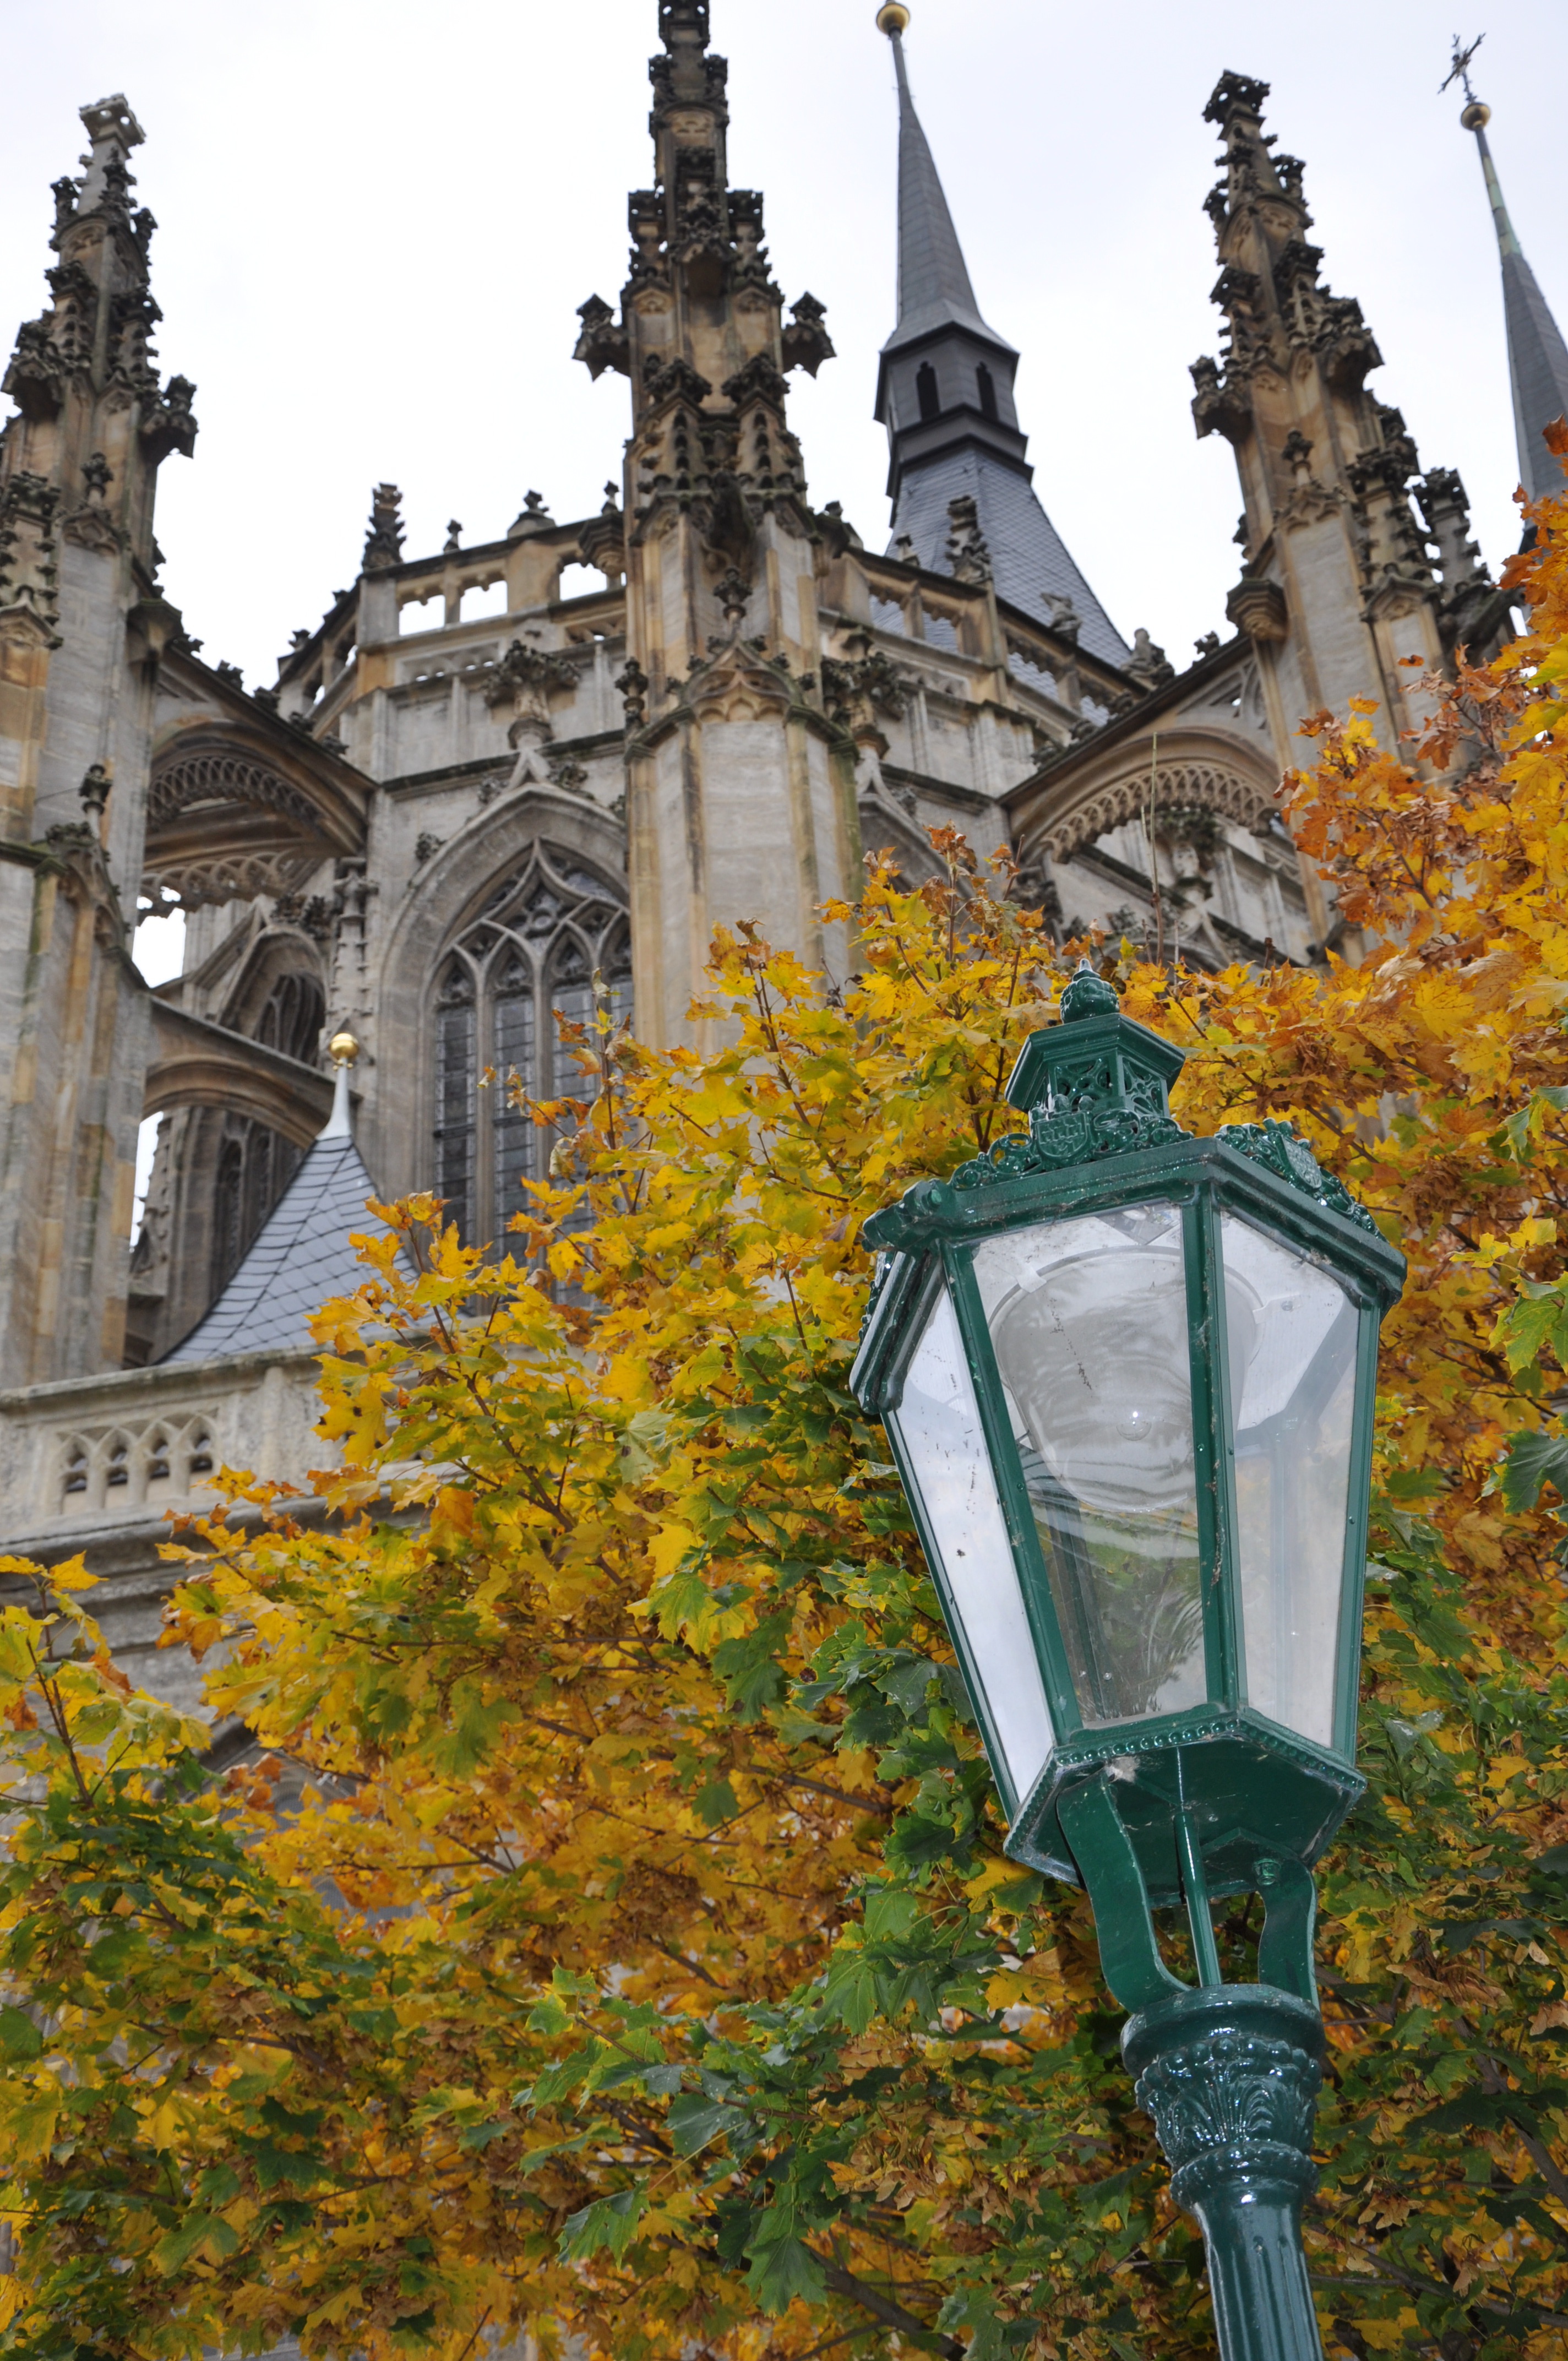
tree, chateau, tower, color, autumn, landmark, lamp, season, temple, spire